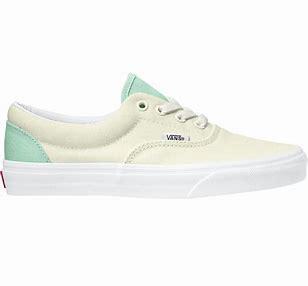
Brand: Vans
Model: Era Skate